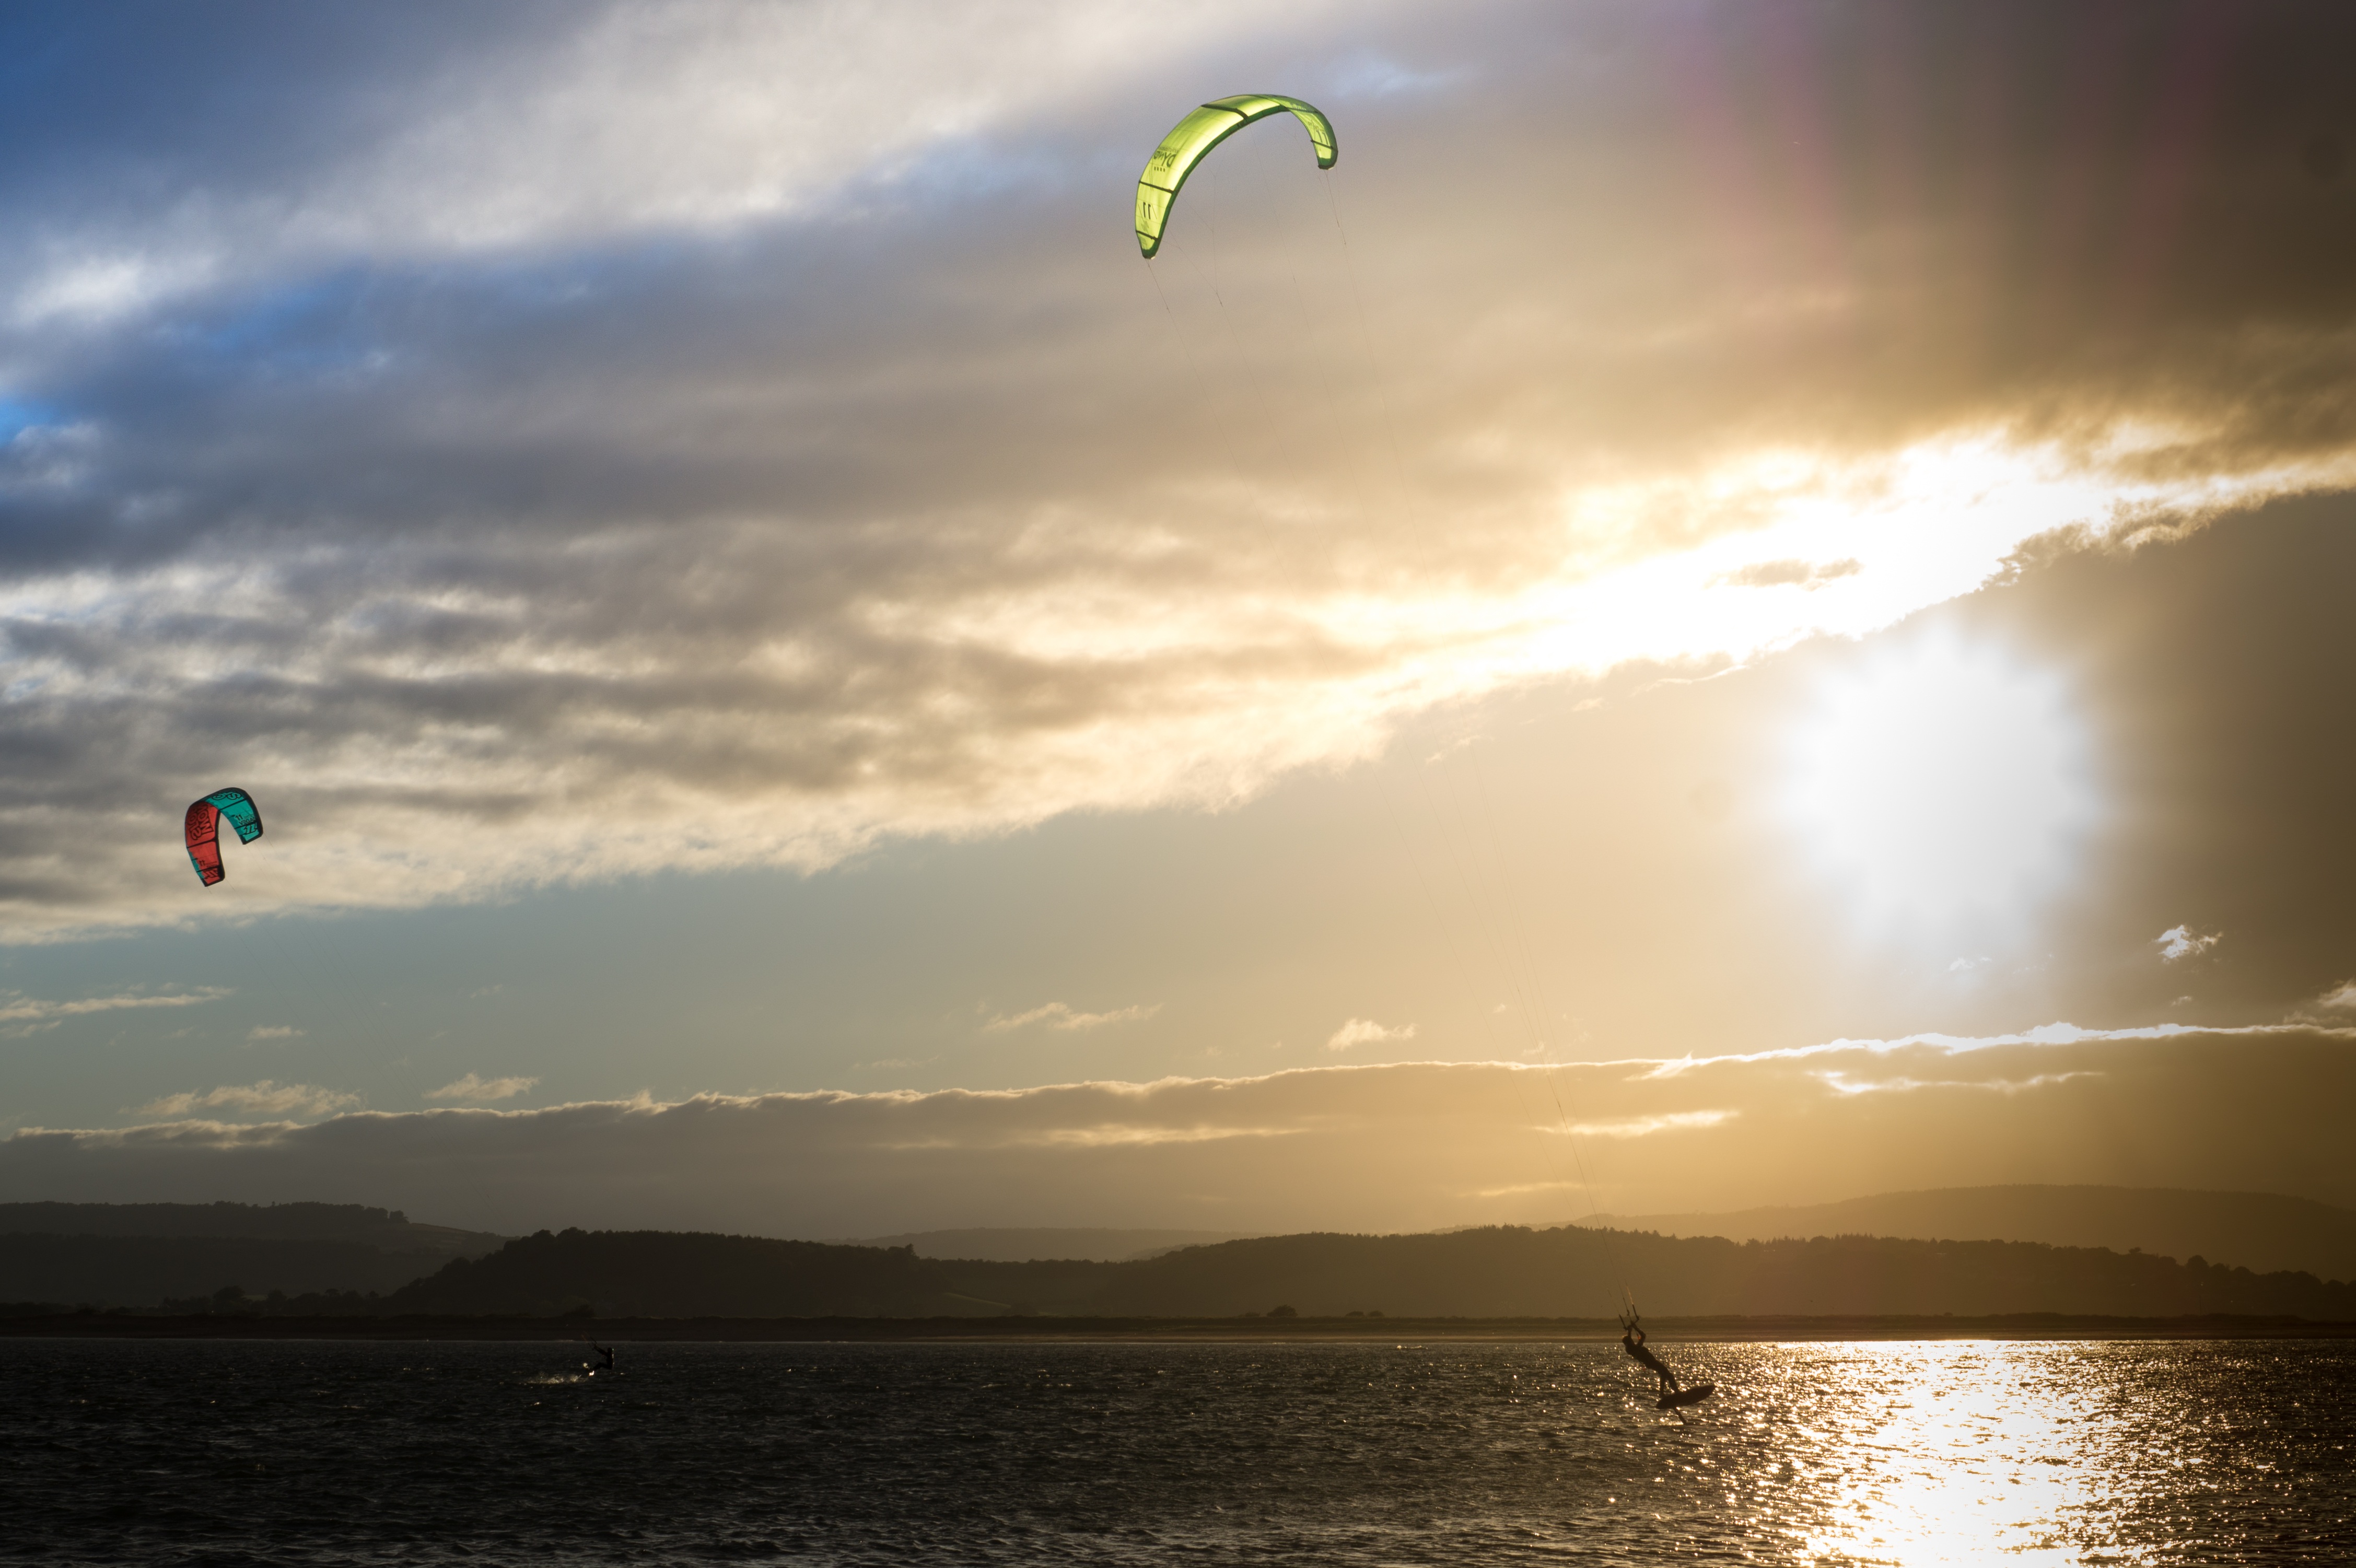
beach, sea, coast, water, ocean, horizon, cloud, sky, board, sun, sunset, sport, sunlight, wave, lake, dusk, kite, extreme, extreme sport, toy, power, clouds, sports, kitesurfing, kite surfer, kite surfing, kite surf, exmouth, atmosphere of earth, windsports, kite sports, kite boarding